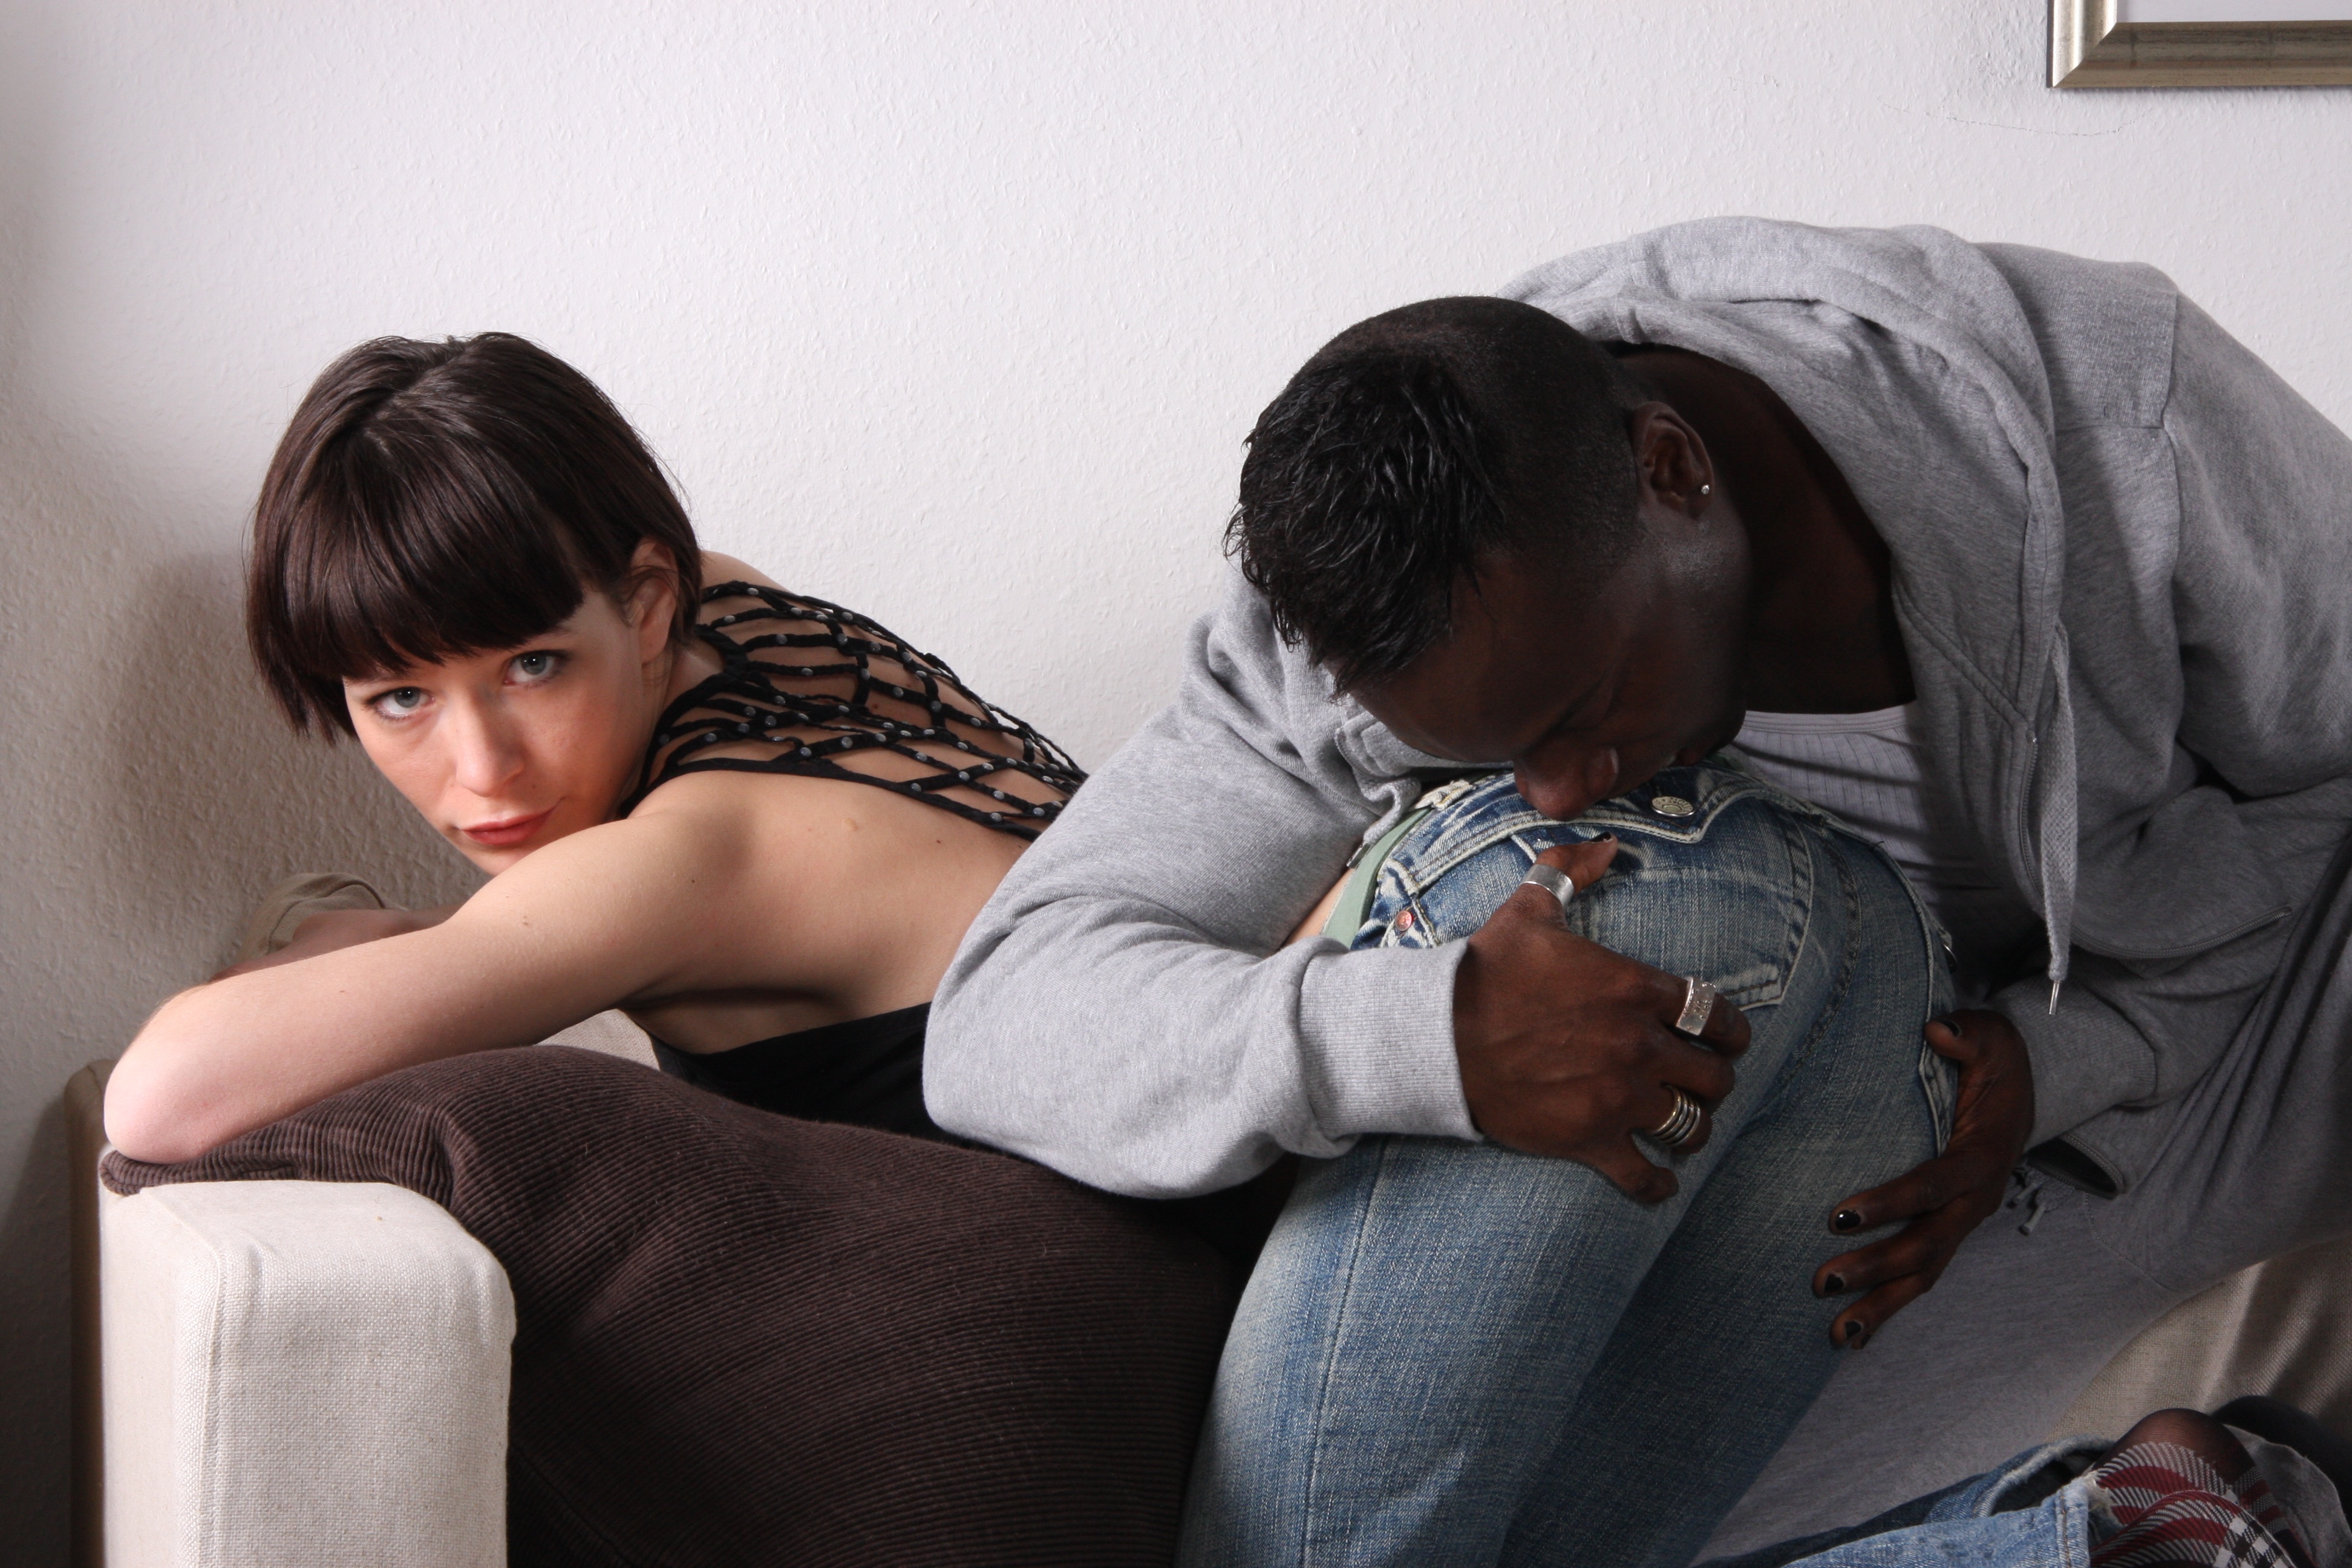
man, person, black and white, people, girl, male, female, leg, model, young, sitting, child, black, infant, pose, beauty, beautiful, sexy, rally, slim, erotic, sensual, interaction, photo shoot, human positions